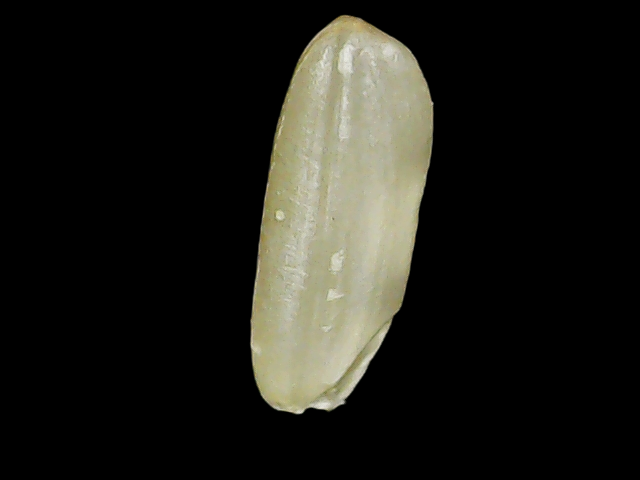
Rice variety: Binadhan23